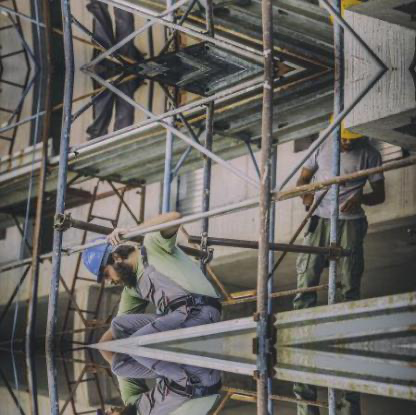
Objects in the image:
label: helmet
label: helmet
label: helmet
label: helmet